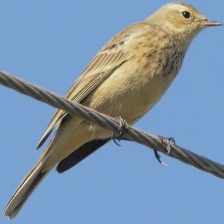
Species: AMERICAN PIPIT
Scientific name: ANTHUS RUBESCENS